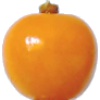
Label: physalis